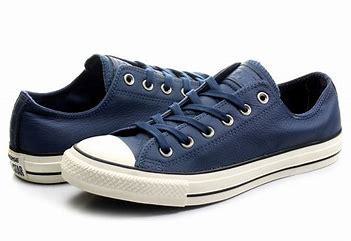
Brand: Converse
Model: All Star Ox